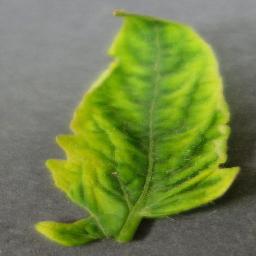
Label: Tomato___Tomato_Yellow_Leaf_Curl_Virus